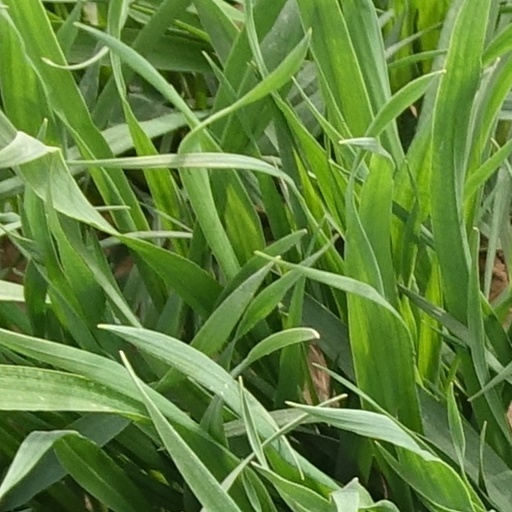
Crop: wheat